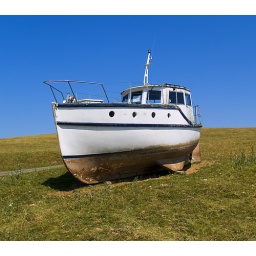
For some reason this boat can be found in a field near Ashbourne, miles from water.